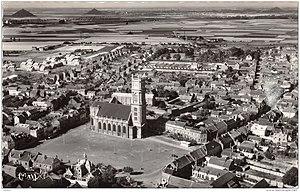
Harnes vue aérienne années 1930.
L'église Saint-Martin est l'église catholique principale de la ville de Harnes dans le Pas-de-Calais. Elle dépend de la paroisse Saint-Joseph-en-Haute-Deûle du diocèse d'Arras.